Adjustable spanner

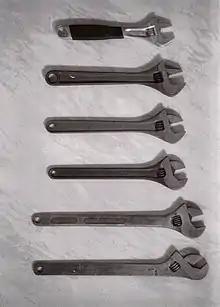
From the bottom:

An adjustable spanner (UK and most other Anglophone countries), also called a shifting spanner (Australia and New Zealand) or adjustable wrench (US and Canada), is any of various styles of spanner (wrench) with a movable jaw, allowing it to be used with different sizes of fastener head (nut, bolt, etc.) rather than just one fastener size, as with a conventional fixed spanner.